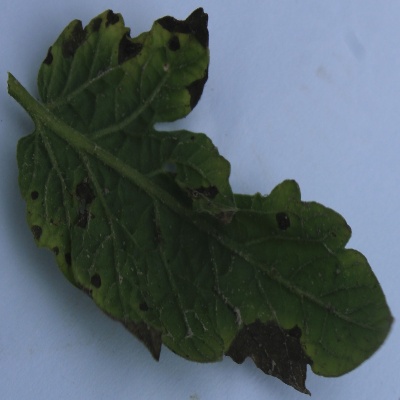
Crop: Tomato
Condition: leaf blight